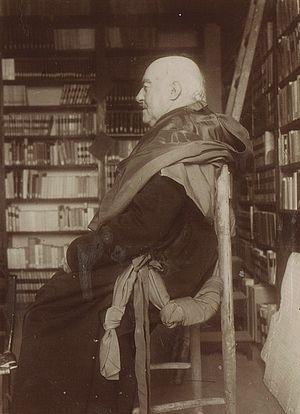
L'historien Louis Duchesne ( 1843-1922) posant pour le sculpteur français Philippe Besnard.
Philippe Besnard, né le 18 novembre 1885 à Paris 17ᵉ et mort le 2 novembre 1971 à Paris 15ᵉ, est un sculpteur et critique d'art français.